The Unkabogable Praybeyt Benjamin

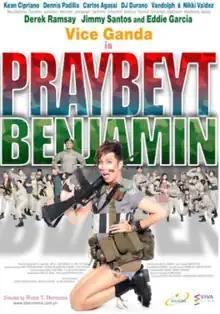
Theatrical release poster

The Unkabogable Praybeyt Benjamin (also known as Praybeyt Benjamin) is a 2011 Filipino action comedy parody film directed by Wenn V. Deramas. It stars Vice Ganda in the title role, alongside Eddie Garcia, Nikki Valdez, Vandolph Quizon, Derek Ramsay, and Jimmy Santos in their supporting roles. It is based on the 1980 comedy film "Private Benjamin". A sequel, "The Amazing Praybeyt Benjamin", was released in 2014.